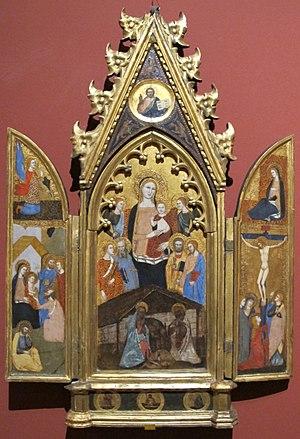
Andrea di Bonaiuto ou Andrea Bonaiuti ou même Andrea da Firenze est un peintre italien de l'école florentine qui a été actif entre 1343 et 1377.